List of cities in Shiga Prefecture by population

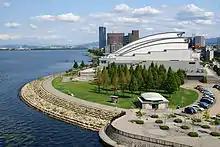
Ōtsu

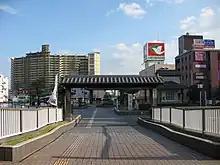
Kusatsu

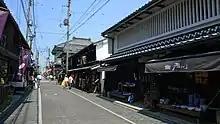
Nagahama

The following table lists the 19 cities and towns in Shiga with a population of at least 5,000 on October 1, 2020, according to the 2020 Census. The table also gives an overview of the evolution of the population since the 1995 census.